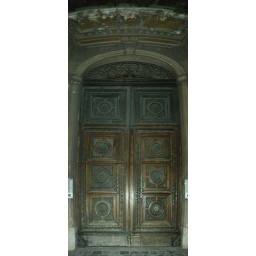
Beautiful old doors on an apartment building in Trastevere